Pittsburgh Botanic Garden

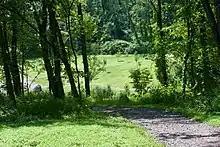

The garden includes several geographically themed woodland areas and display gardens, each designed to showcase the native and culturally significant plant species of their respective regions: